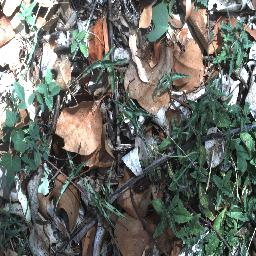
Label: negative